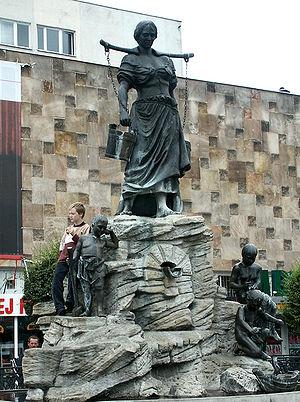
Cuno von Uechtritz-Steinkirch, né le 3 juillet 1856 à Breslau et mort le 29 juillet 1908 à Berlin, est un sculpteur allemand de l'école de Berlin et de l'école de Dresde. Il s'est fait surtout connaître par son monument de l'allée de la Victoire du Tiergarten, dédié à Georges-Guillaume de Brandebourg et par plusieurs fontaines à Berlin et ailleurs.